William Armstrong (Virginia politician)

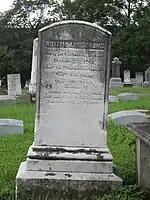
Armstrong's gravesite at Indian Mound Cemetery

Following his tenure in Congress, Armstrong engaged in the tavern business. The arrival of the Northwestern Turnpike (present-day U.S. Route 50) to Romney in 1830 created a greater demand for inns and hotels in the town. Armstrong and John Kirk, and Armstrong's wife, Jane, and John Baker White were issued two of at least six hotel licenses in Romney within five years after the turnpike's construction. Armstrong's hotel, known as Armstrong House, was built around 1800 on Lot 86 at East Main and North Grafton Streets. Armstrong sold his hotel to Thomas A. Keller in 1848, after which it was known as Keller House or Keller Hotel. Armstrong remained in Romney until 1862.